Holyoke Street Railway

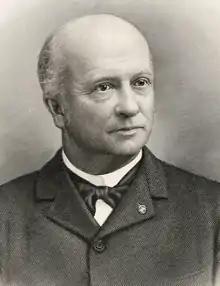
William S. Loomis, a key figure in system adoption and expansion, board member, eventual president and general manager of the company from 1887 until 1912

The Holyoke Street Railway Company held its first meeting on February 12, 1884, with a charter granted by the Office of Secretary of the Commonwealth Henry B. Pierce on June 11, 1884. According to the company's articles of association, it began with capital of $25,000 (≈$692,000 in 2017 USD) with 250 shares of $100 each issued, and was authorized to operate as a horsecar rail system in South Hadley and Holyoke. The company's first president was William A. Chase, and its first board of directors included two members who would later become mayors of Holyoke, Franklin P. Goodall and George H. Smith.